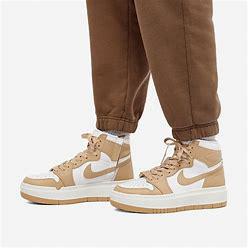
Brand: Jordan
Model: 1 Elevate